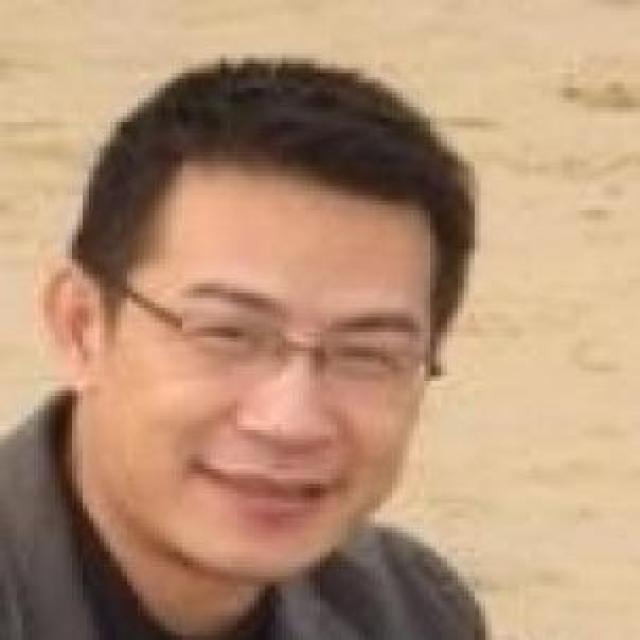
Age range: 45-64